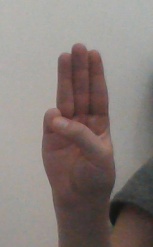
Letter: thaa